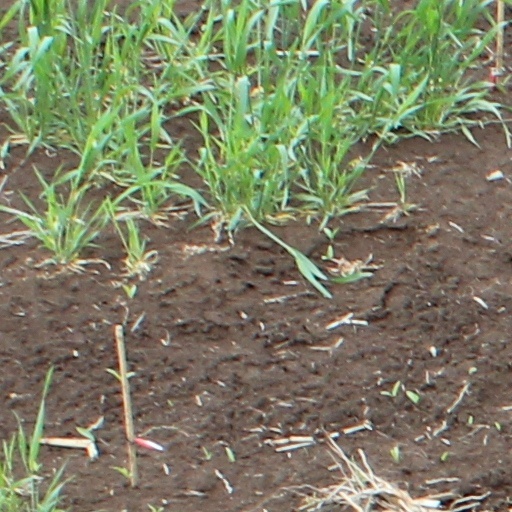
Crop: wheat